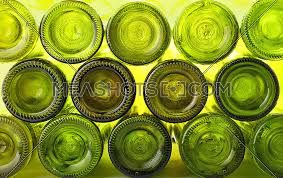
Waste category: glass